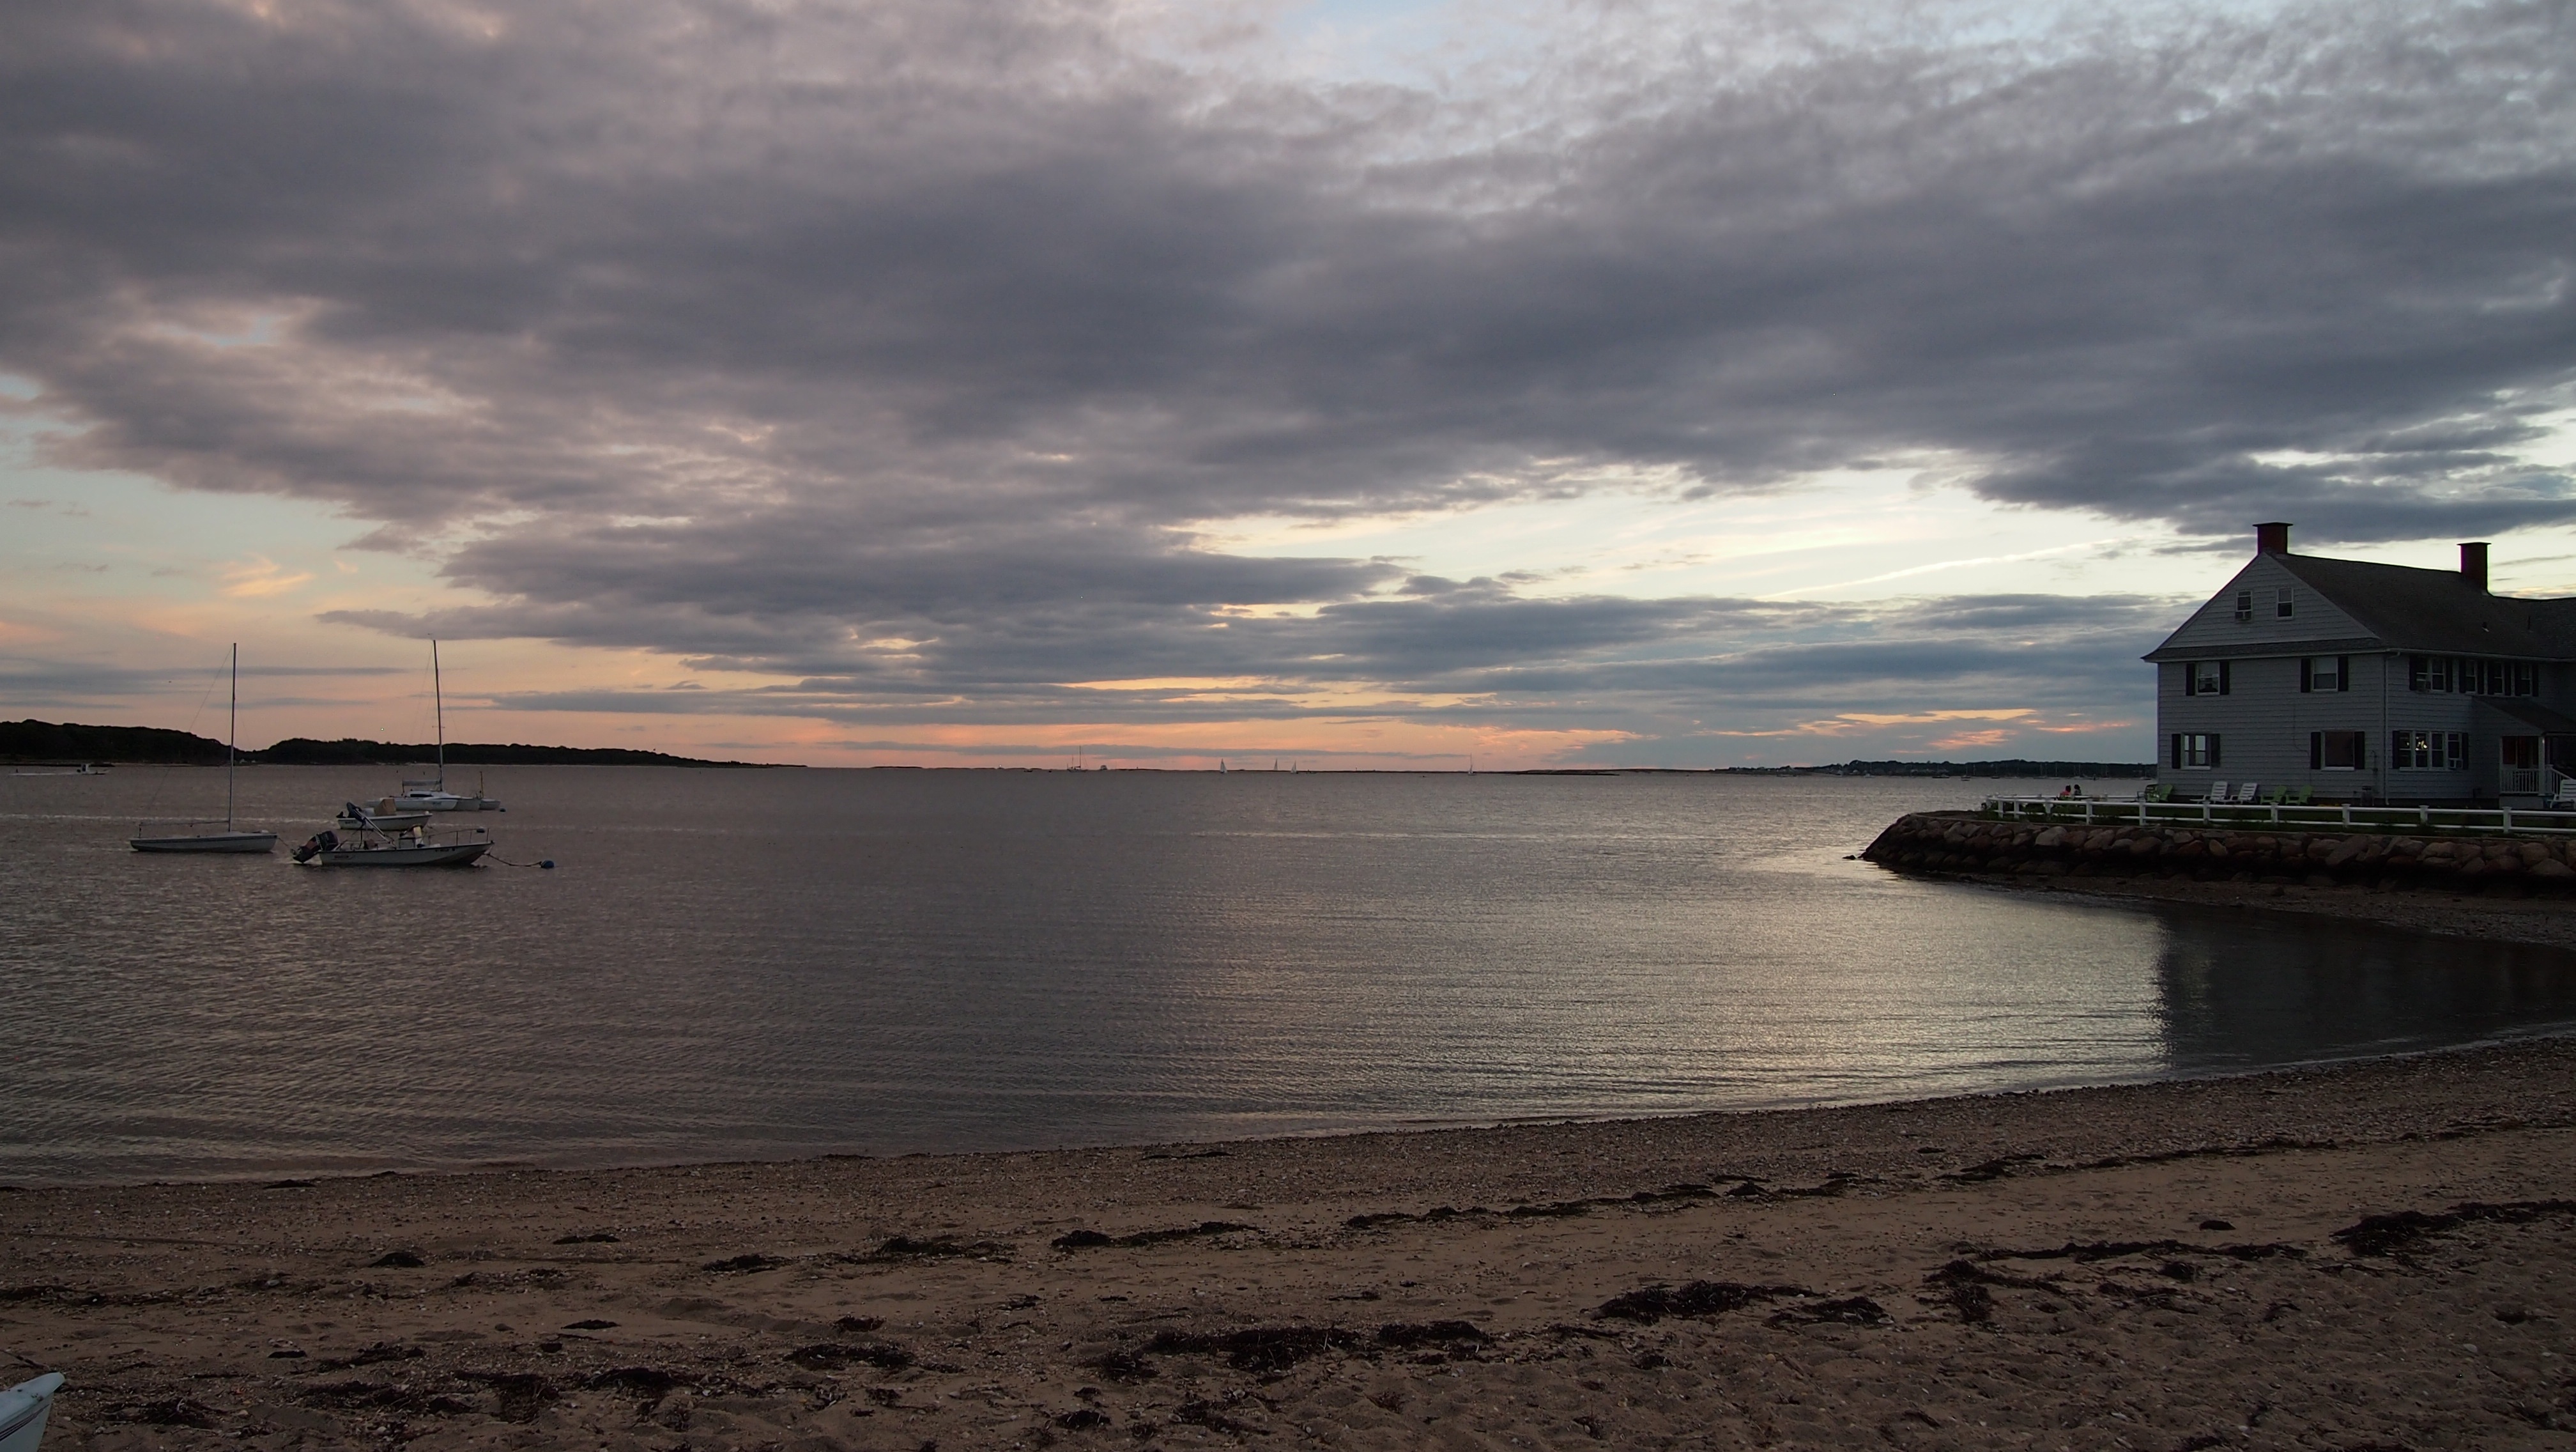
beach, sea, coast, water, sand, ocean, horizon, cloud, sky, sunrise, sunset, morning, shore, wave, dawn, pier, dusk, evening, usa, bay, body of water, clouds, abendstimmung, evening sky, hyannis port